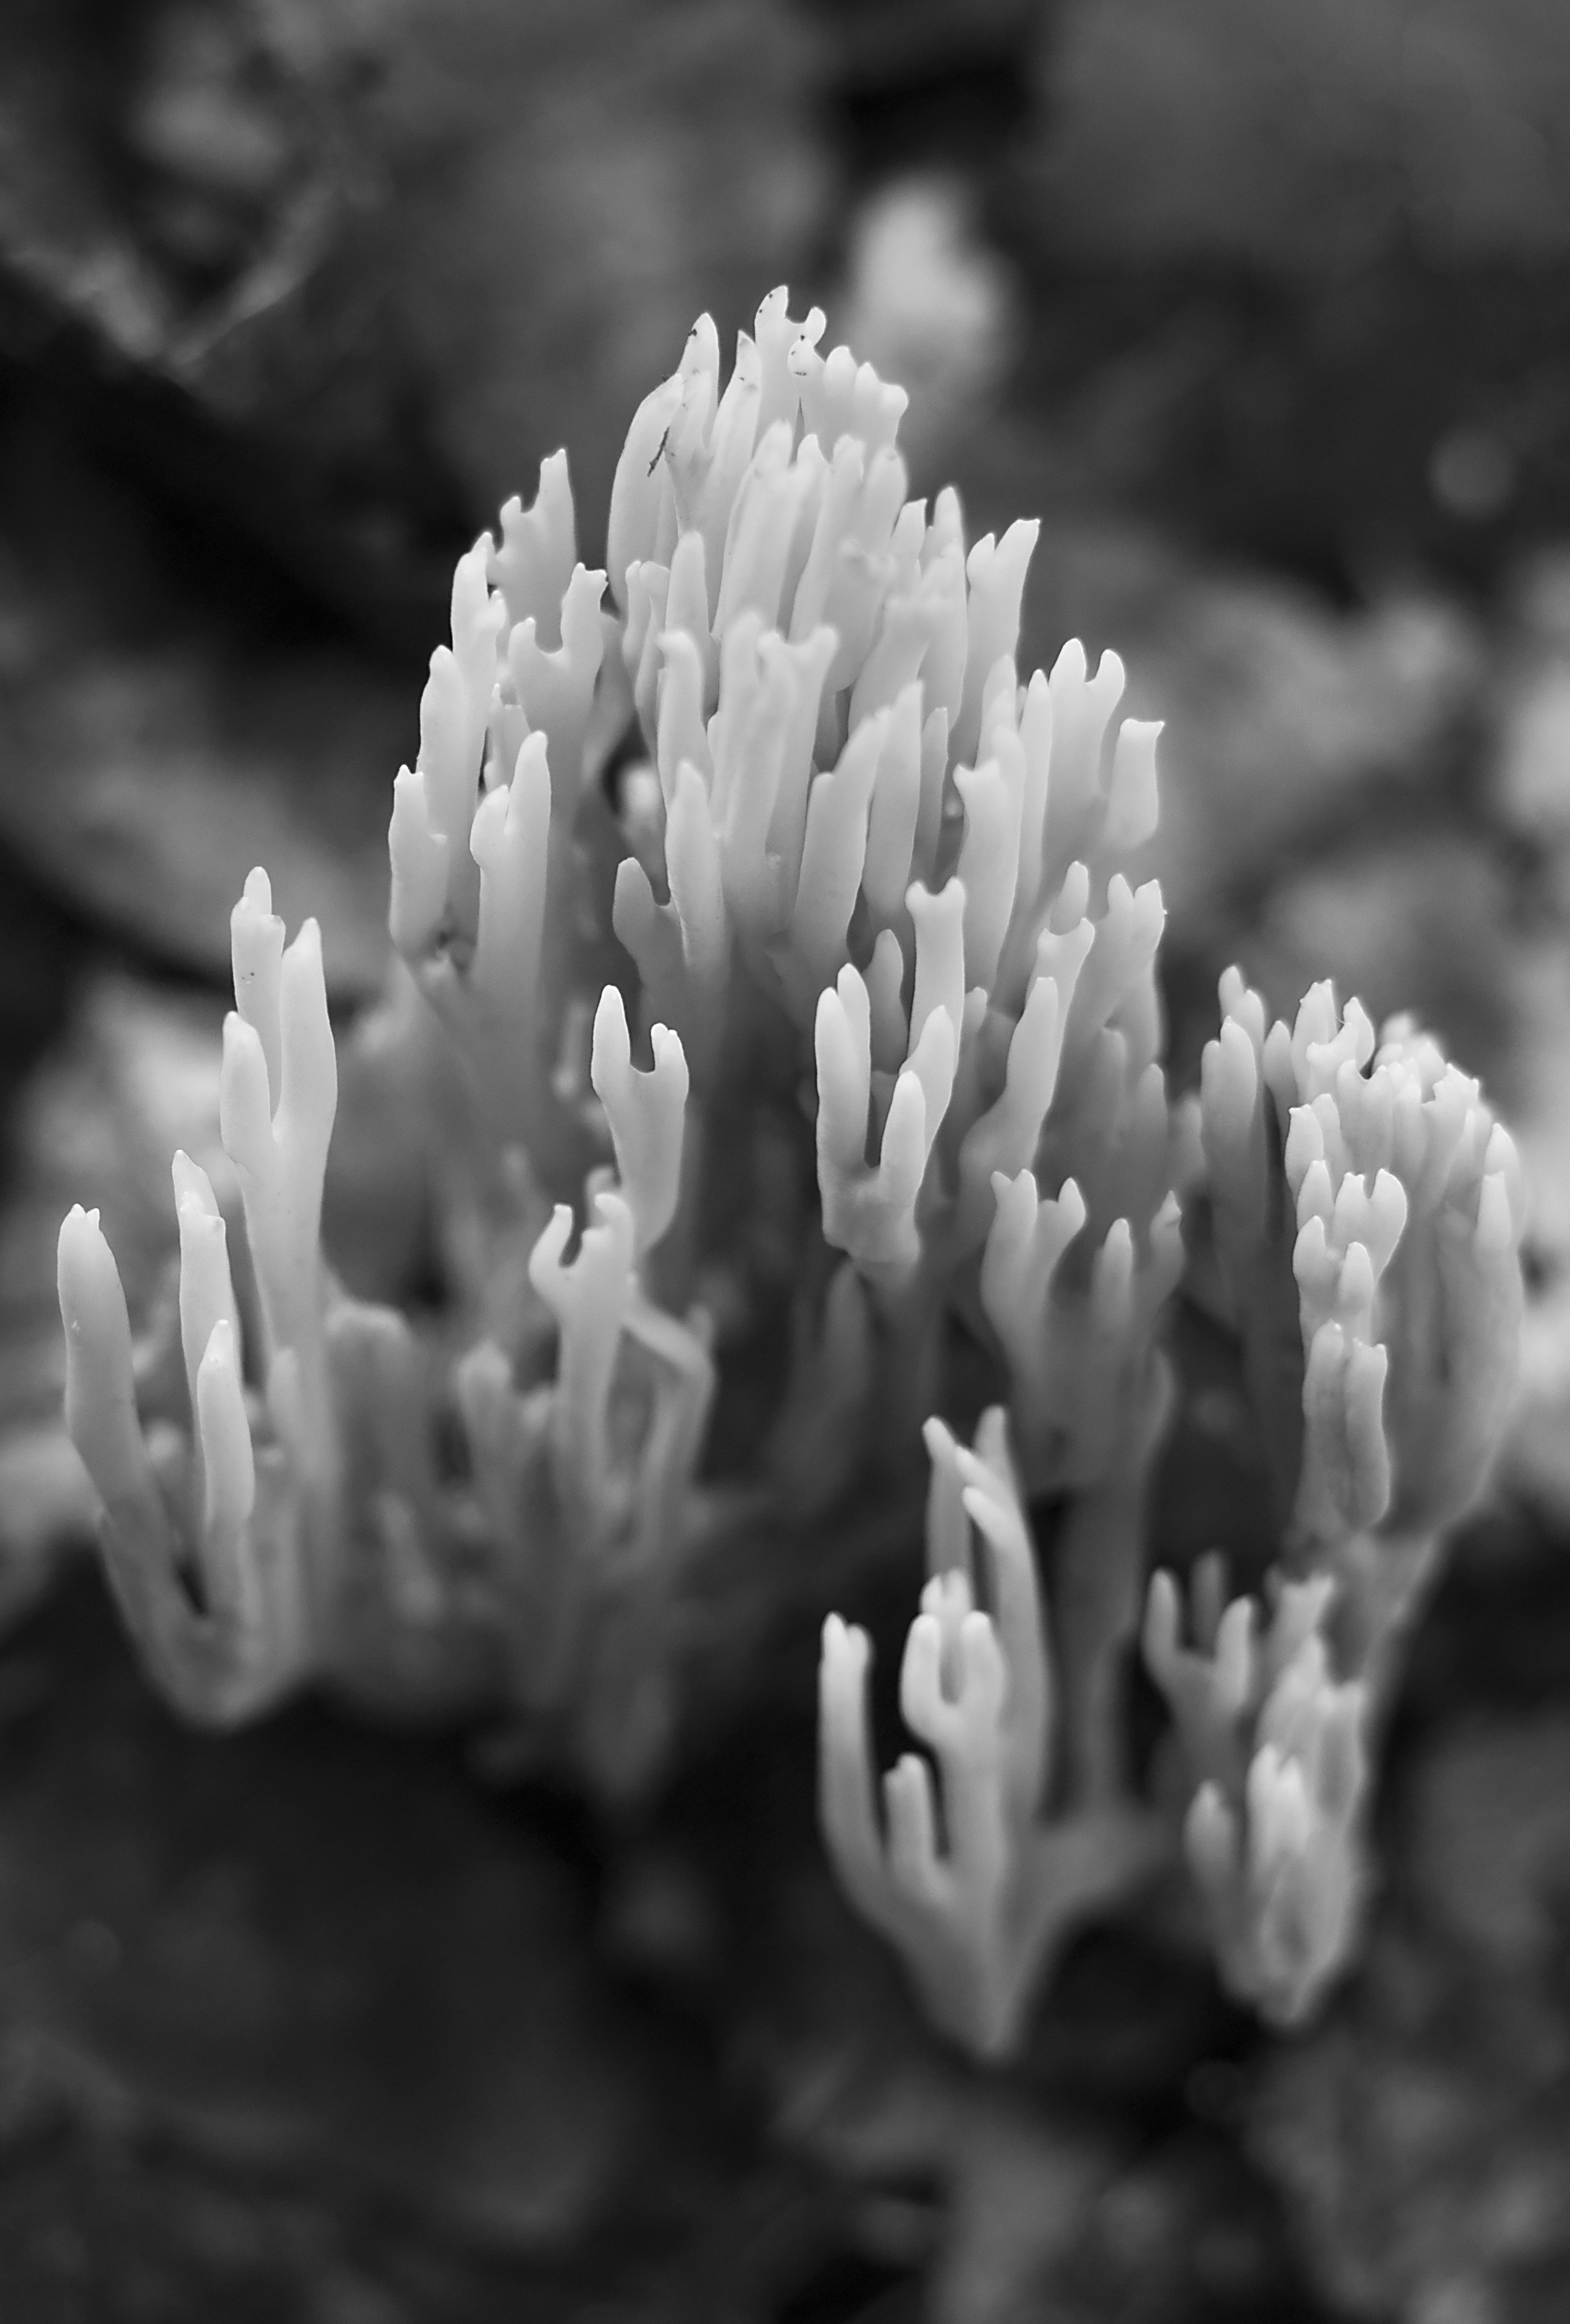
nature, black and white, white, photography, fall, flower, autumn, botany, mushroom, monochrome, flora, coral, invertebrate, close up, woods, fungi, herbst, forrest, pilze, macro photography, monochrome photography, marine invertebrates